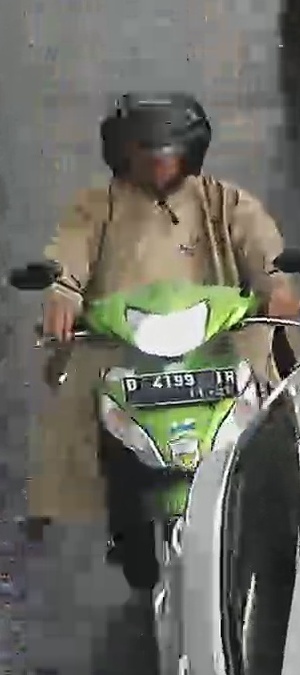
person-with-helmet: 1
person-without-helmet: 0